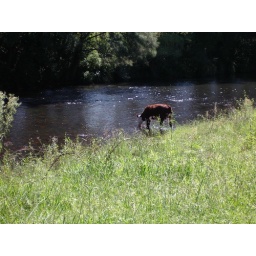
cow in the river